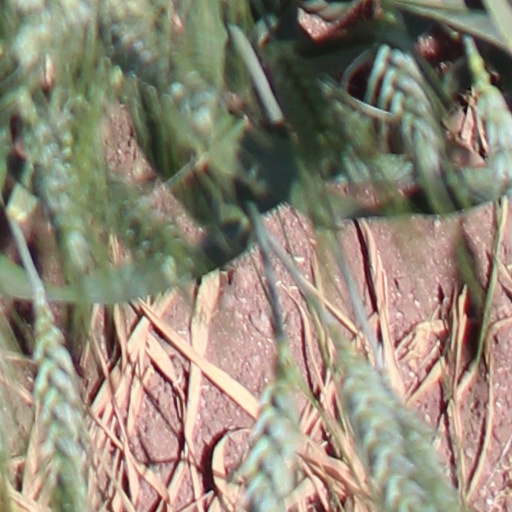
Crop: wheat